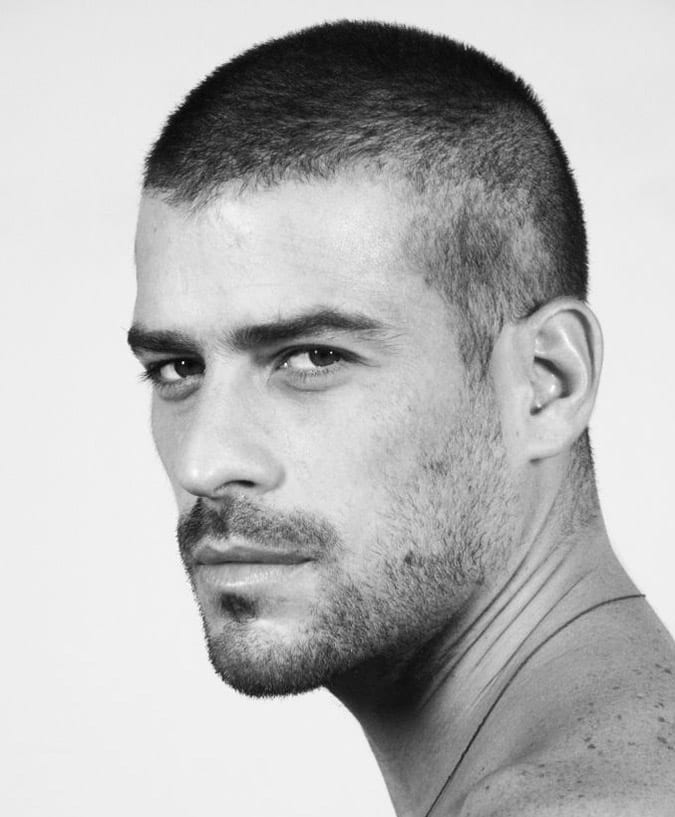
Gender: men